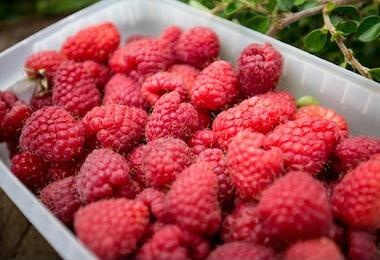
Label: raspberry